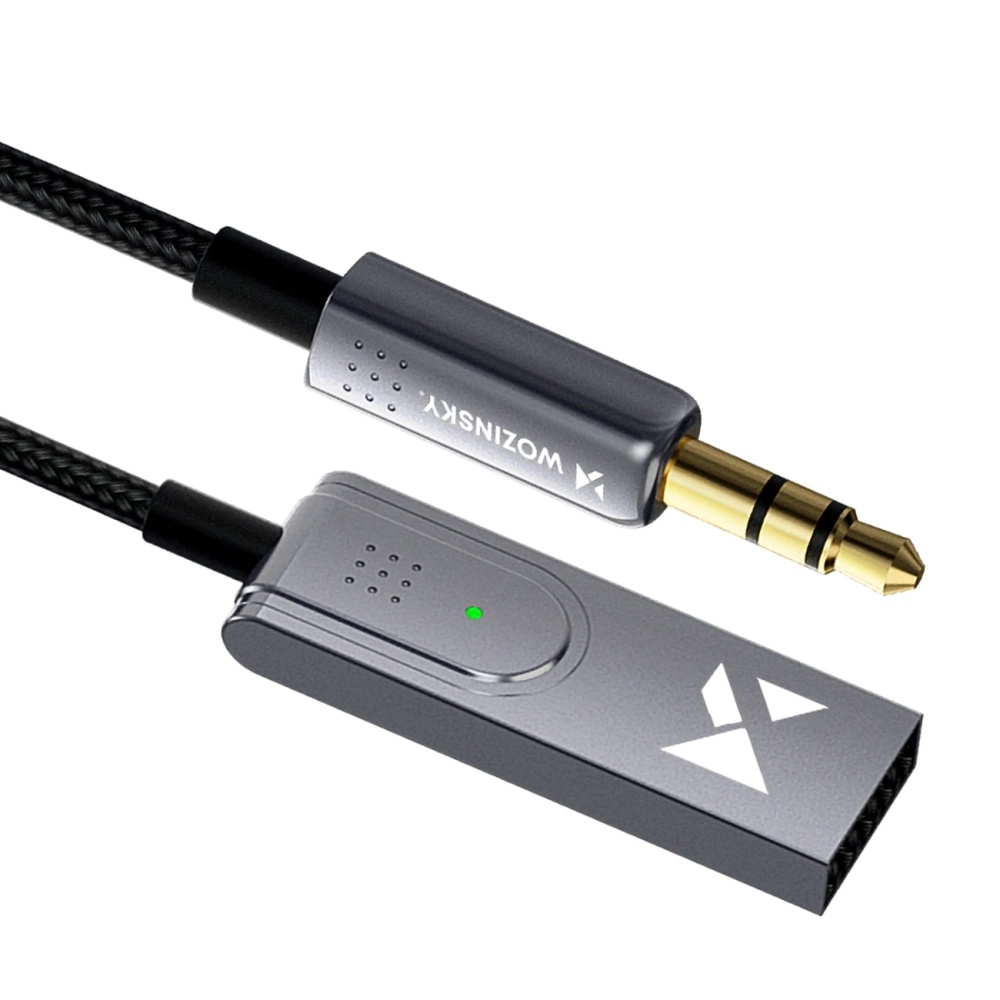
Wozinsky WTODO Bluetooth 5.3 USB Audioadapter AUX (must)
Parim valik sinu nutiseadmele
Brand: Tarvikud
Category: Electronics > Audio > Audio Accessories > Audio & Video Receiver Accessories > Bluetooth Adapters